Talíria Petrone

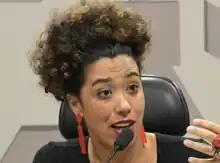
Petrone in 2020

Talíria Petrone Soares (born 9 April 1985) is a Brazilian politician. She has spent her political career representing Rio de Janeiro, having served as federal deputy representative since 2019.